Id Tech 4

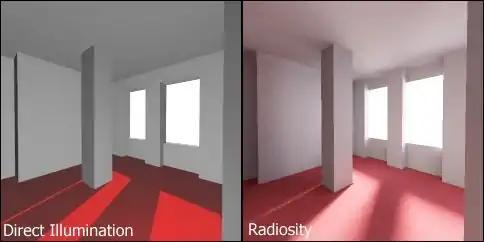
This image shows two renders of the same space with and without radiosity. The dynamic lighting system in "Doom 3" does not simulate radiosity, in contrast with the baked lightmaps of prior id Tech engines.

The primary innovation of id Tech 4 was its use of entirely dynamic per-pixel lighting and shadow volumes, whereas previously, 3D engines had relied primarily on pre-calculated per-vertex lighting or lightmaps and Gouraud shading, and shadows were either faked (such as the traveling dark spot beneath characters in id Tech 3 games) or non-existent. id Tech 4 unified lighting and shadows, something absent in prior id Tech engines. All light sources in "Doom 3" are dynamic, something the companion book "The Making of Doom 3" describes as "The biggest headache for the level designers". While dynamic effects had been available before (such as dynamic moving lights), this effect merely changed the brightness of the vertices of the polygon, with the pixel's colors simply being interpolated between the three vertex colors of its polygon.